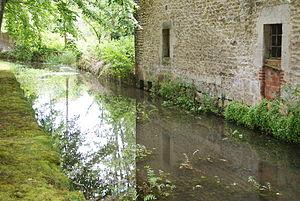
Auberive, L'Aube
Auberive est une commune française située dans le département de la Haute-Marne, en région Grand Est.
L'abbaye d'Auberive est une abbaye cistercienne fondée à Auberive en 1135.